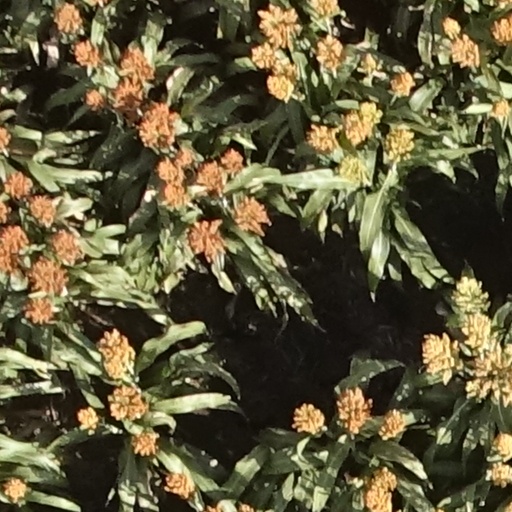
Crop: sorghum